Question: Please indicate a possible affordance area of the scissors that can be used for holding
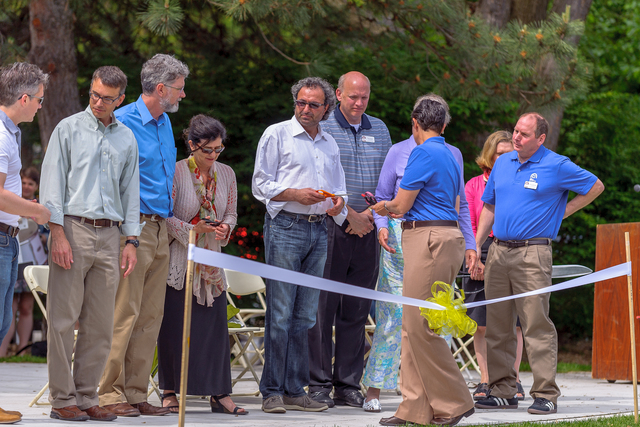
Answer: [318.551, 187.333, 334.018, 202.267]